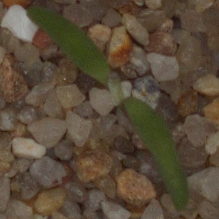
Label: fat_hen